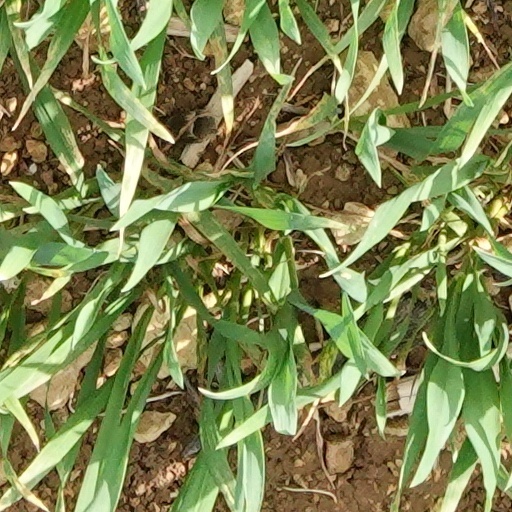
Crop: wheat